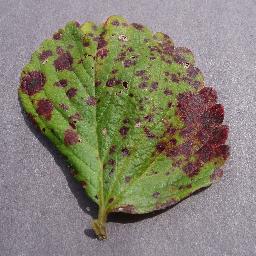
Label: Strawberry___Leaf_scorch